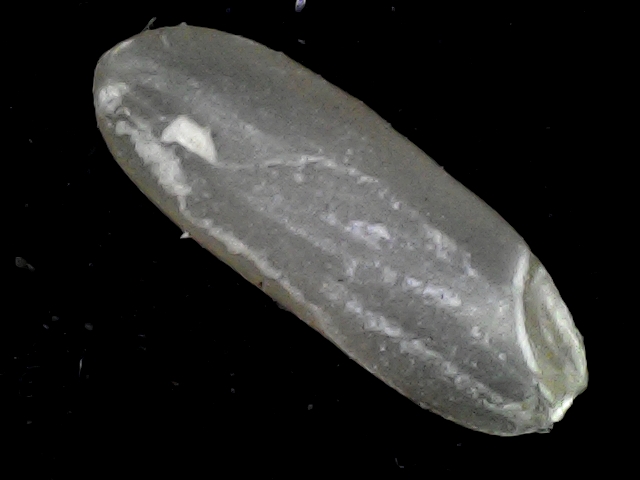
Rice variety: BD72